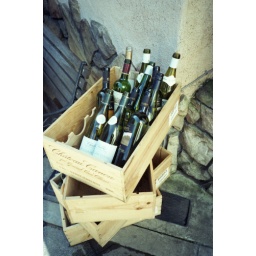
bottle in the box